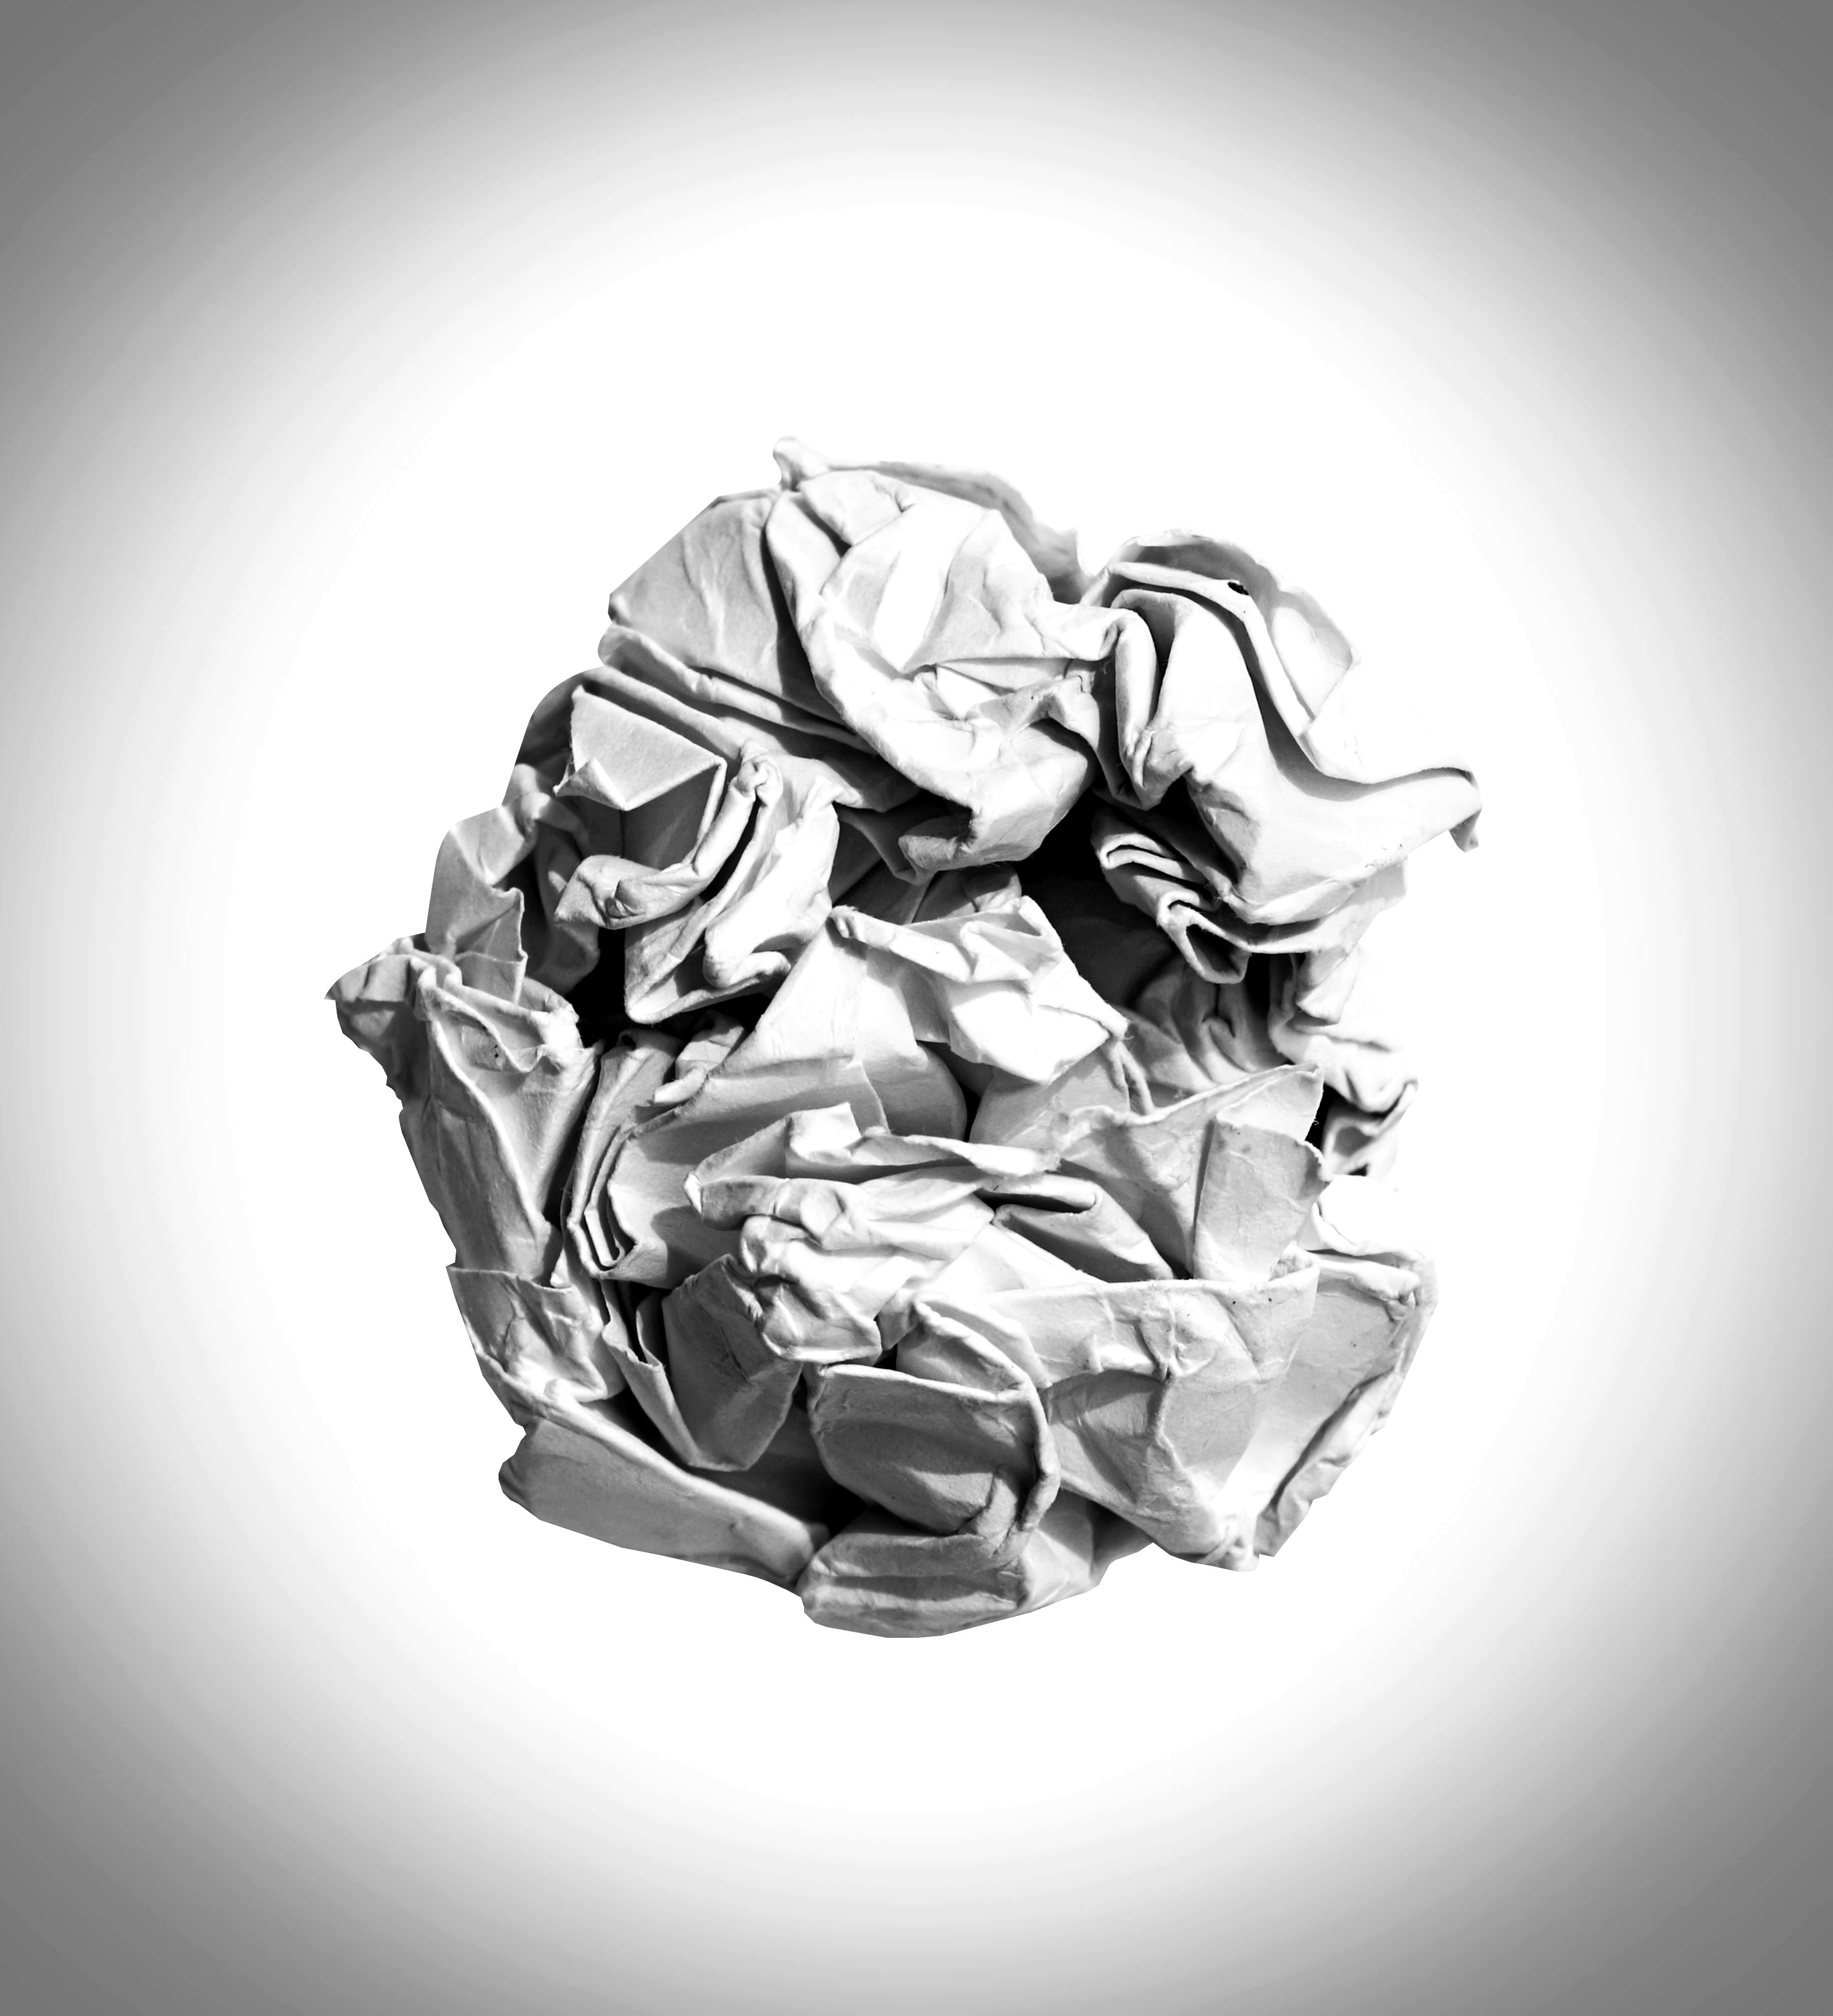
abstract, black and white, white, vintage, antique, texture, flower, old, pattern, macro, gray, grunge, rough, empty, monochrome, paper, page, material, close up, blank, sheet, rubbish, grey, art, background, sketch, drawing, illustration, ball, up, trash, garbage, damaged, bin, recycle, backdrop, wrinkled, crinkly, structured, crease, uneven, wad, crumpled paper, bumpy, creasy, crinkle, efuse, rumple, scrunch, wastrel, wrinkled up, wrinkly, crumple, still life photography, monochrome photography